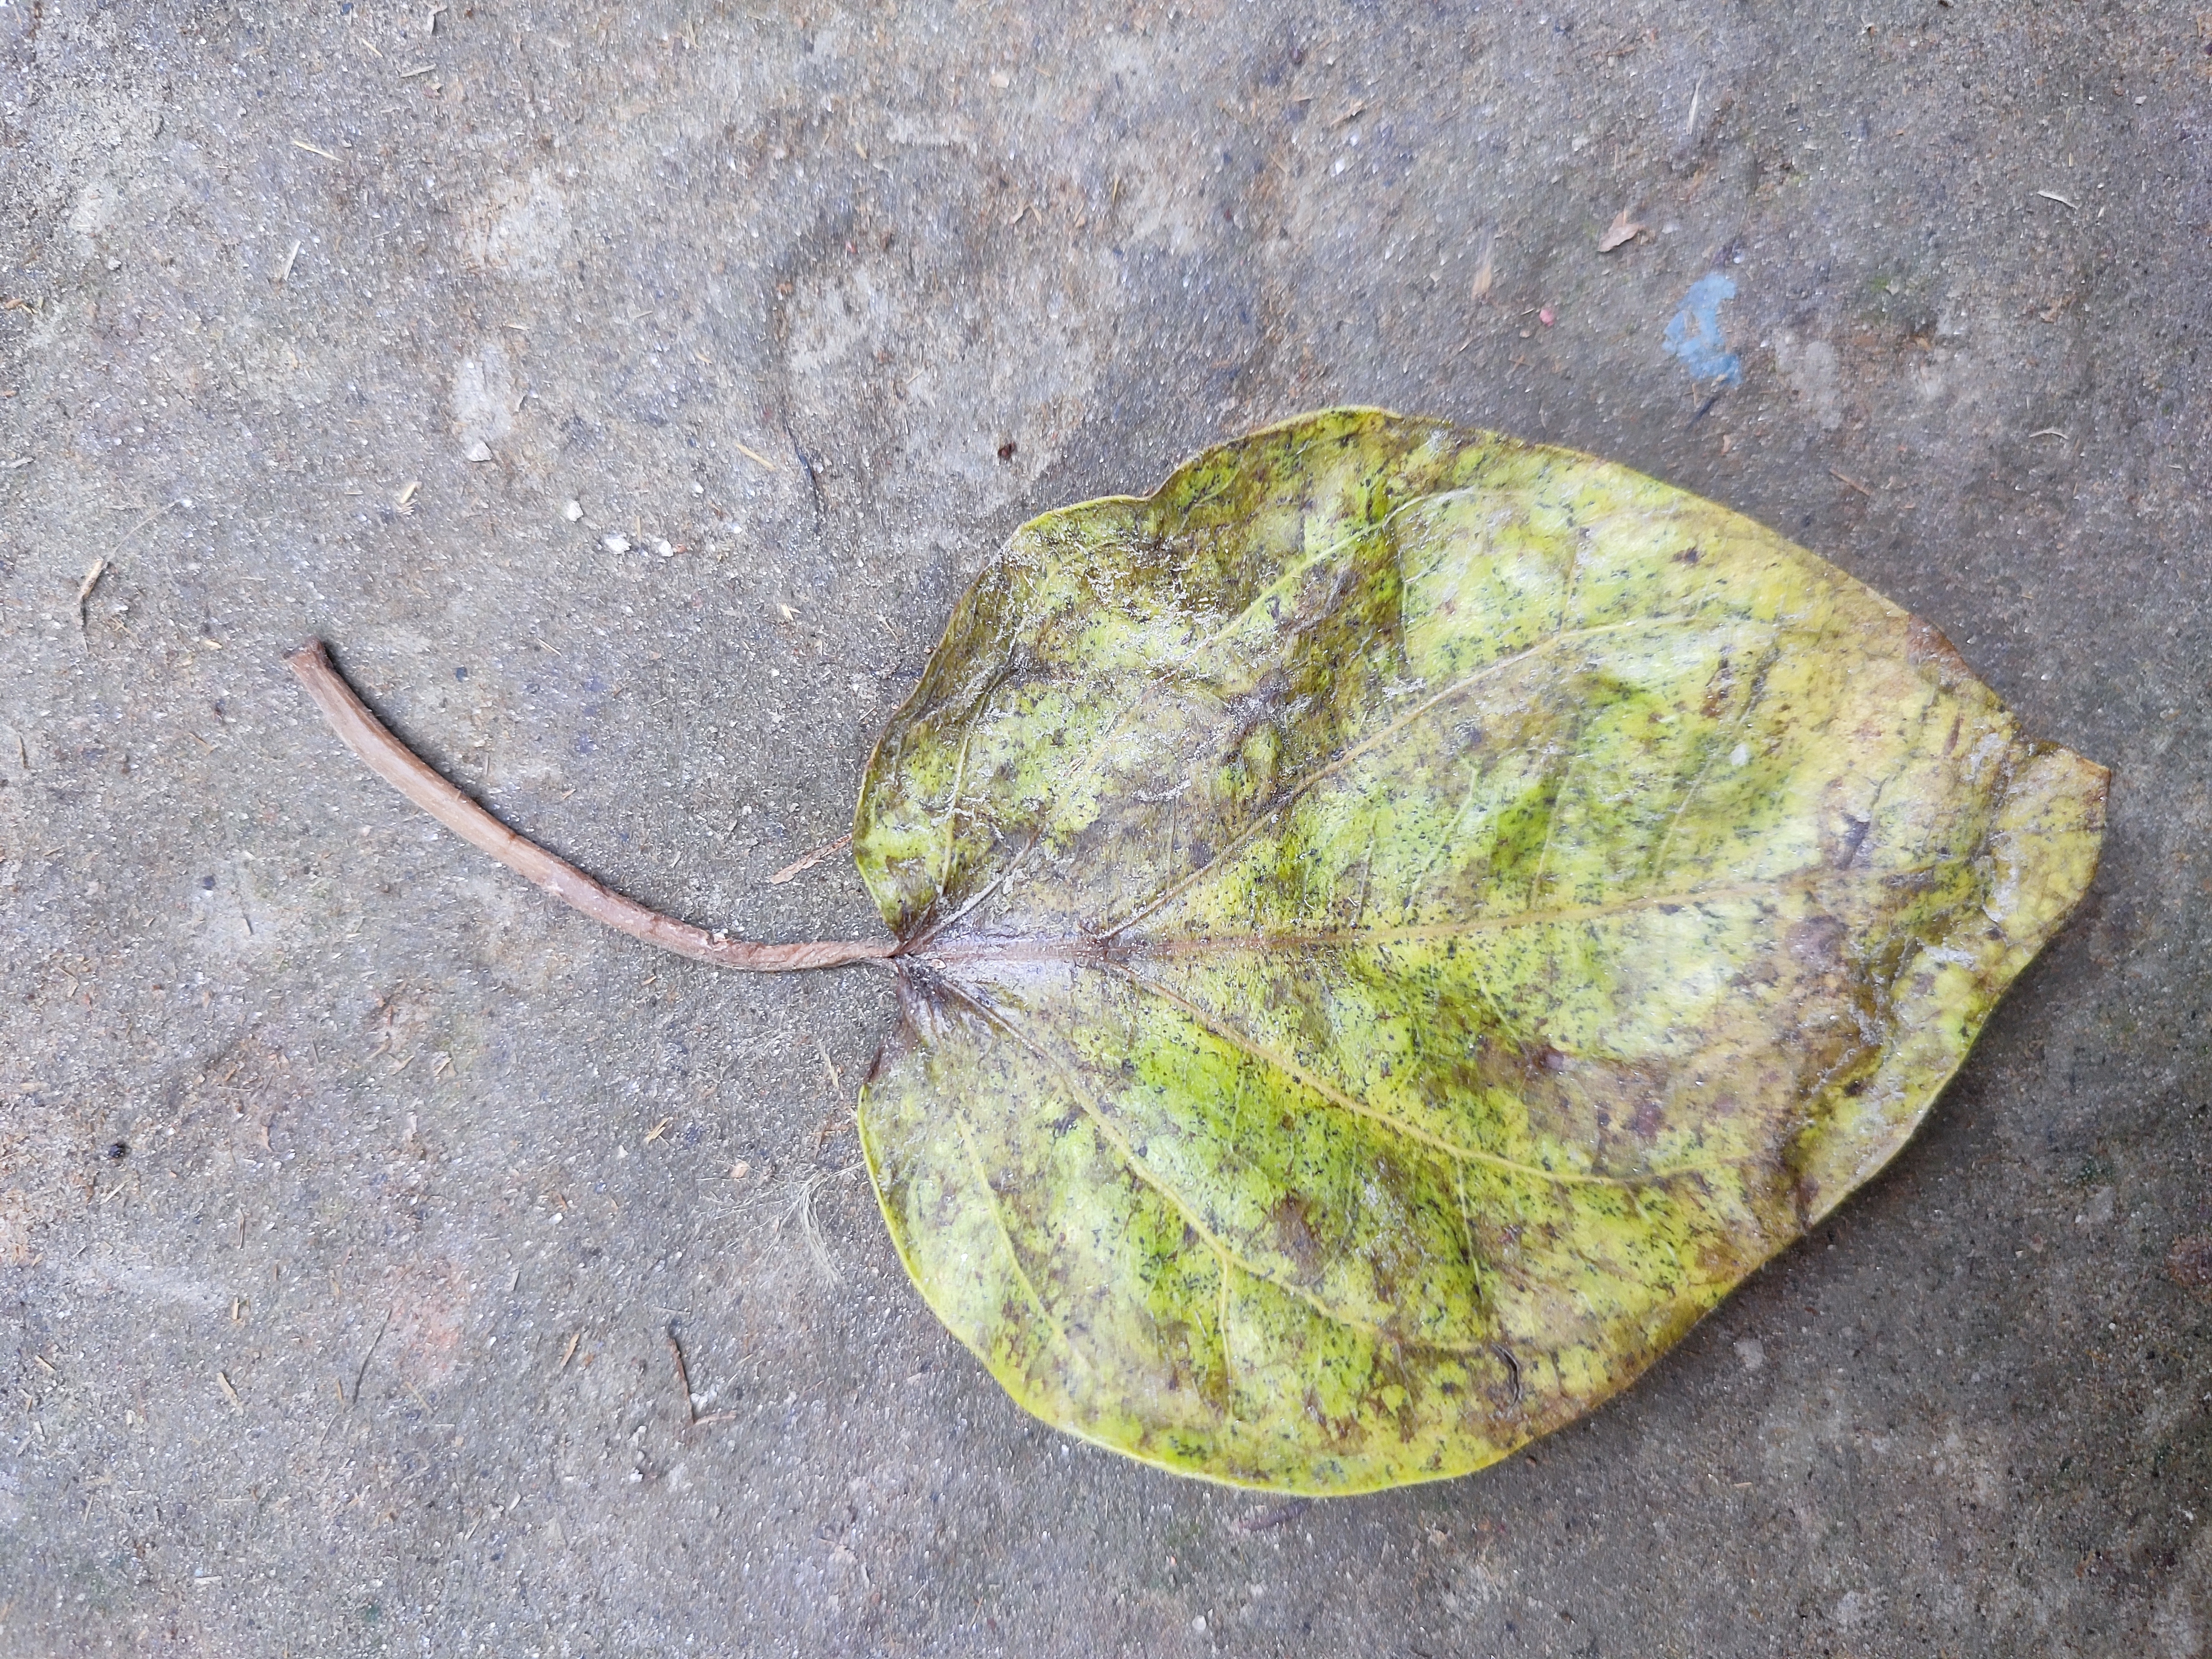
Label: Dried_Leaf